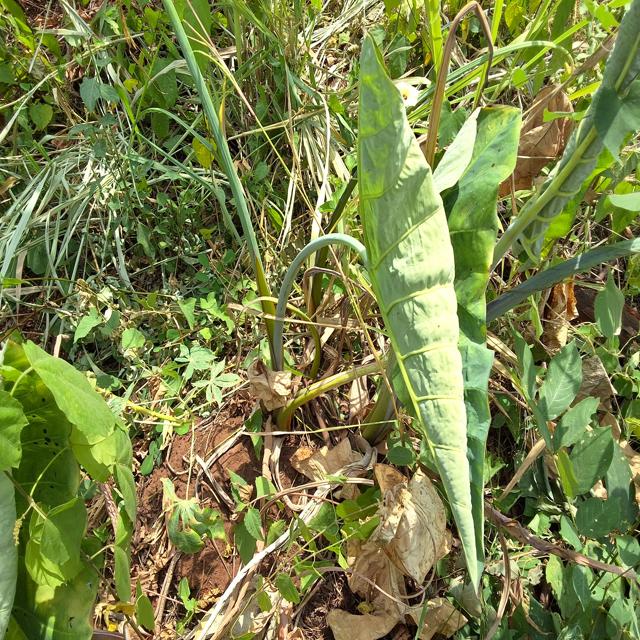
Label: Healthy